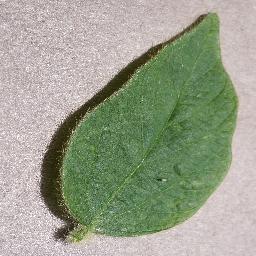
Label: Soybean___healthy